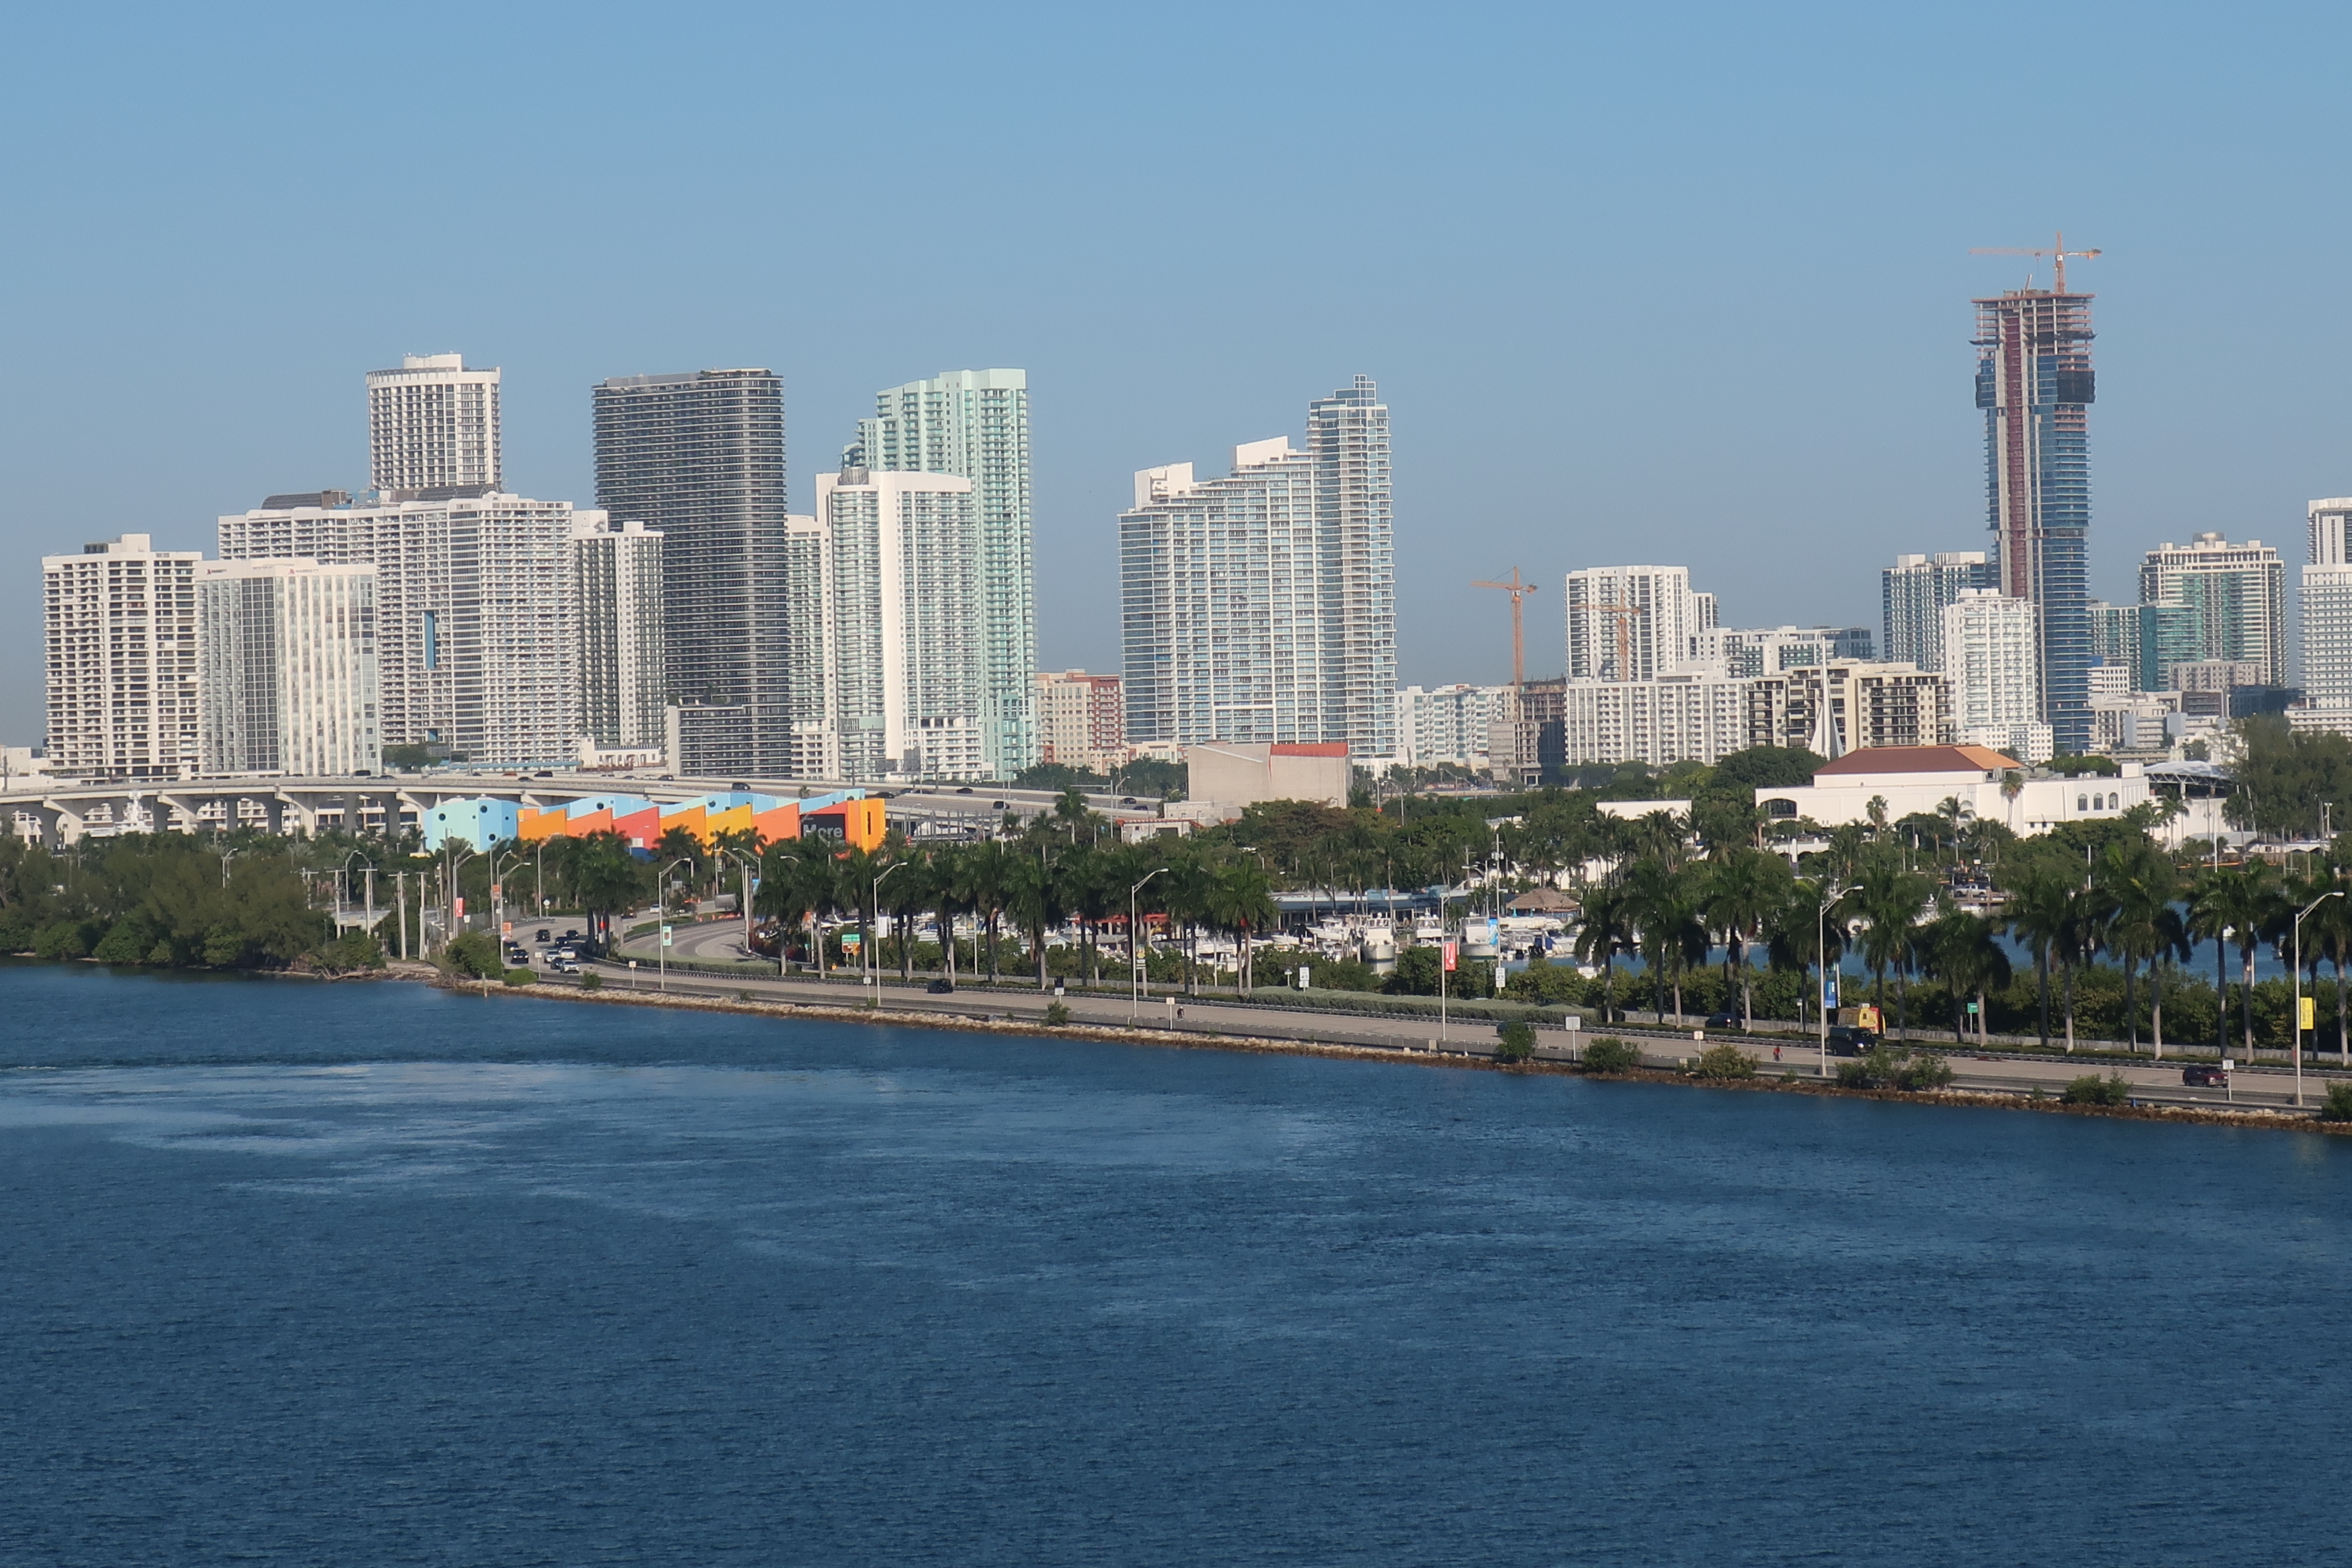
sky, town, city, landmark, urban area, street, town square, infrastructure, metropolis, downtown, building, evening, metropolitan area, plaza, morning, medieval architecture, tourist attraction, tourism, road, tower, facade, cathedral, landscape, sea, coast, tree, water, nature, outdoor, ocean, horizon, sun, shore, summer, vacation, coastline, hut, seaside, seascape, blue, seashore, umbrellas, time to relax, skyline, cityscape, daytime, human settlement, skyscraper, tower block, river, waterway, architecture, real estate, condominium, channel, mixed use, residential area, panorama, urban design